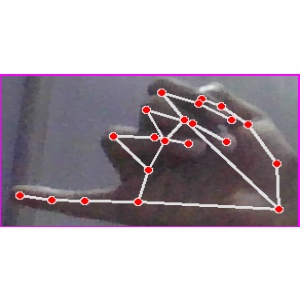
अक्षर: च